Imperial Japanese Army

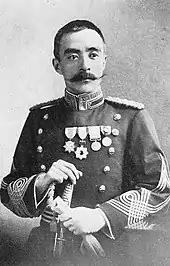
Marquis Jutoku Saigo, a general in the early Imperial Japanese Army and the nephew of Saigō Takamori, the leader of the Satsuma Rebellion of 1877. Many of the rebels were incorporated into the Imperial Army after the failure of the armed uprising.

Initially, because of the army's small size and numerous exemptions, relatively few young men were actually conscripted for a three-year term on active duty. In 1873, the army numbered approximately 17,900 from a population of 35 million at the time; it doubled to about 33,000 in 1875. The conscription program slowly built up the numbers. Public unrest began in 1874, reaching the apex in the Satsuma Rebellion of 1877, which used the slogans, "oppose conscription", "oppose elementary schools", and "fight Korea". It took a year for the new army to crush the uprising, but the victories proved critical in creating and stabilizing the Imperial government and to realize sweeping social, economic and political reforms that enabled Japan to become a modern state that could stand comparison to France, Germany, and other Western European powers.